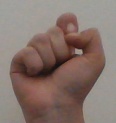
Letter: fa